NGC 6041

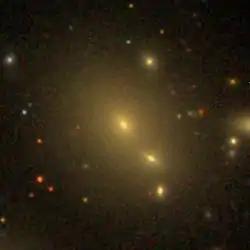
Sloan Digital Sky Survey image of the giant elliptical galaxy NGC 6041.

NGC 6041 is a giant elliptical galaxy located about 470 million light-years away in the constellation Hercules. NGC 6041 has an extended envelope that is distorted towards the galaxy pair Arp 122. NGC 6041 is the brightest galaxy (BCG) in the Hercules Cluster. The galaxy was discovered by astronomer Édouard Stephan on June 27, 1870.